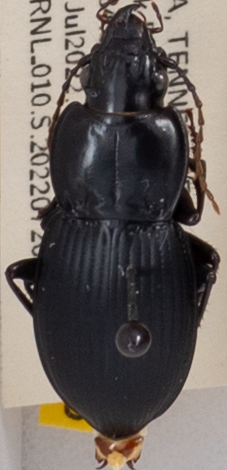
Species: Cyclotrachelus sigillatus
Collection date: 2022-07-20
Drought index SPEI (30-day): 0.842
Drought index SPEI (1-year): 0.256
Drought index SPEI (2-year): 0.114